Intermodal freight transport

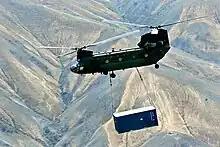
A U.S. Army CH-47 Chinook helicopter carries a sling-loaded 20 foot shipping container during retrograde operations and base closures in the Wardak province of Afghanistan

In the 1950s, a new standardized steel Intermodal container based on specifications from the United States Department of Defense began to revolutionize freight transportation. The International Organization for Standardization (ISO) then issued standards based upon the U.S. Department of Defense standards between 1968 and 1970.